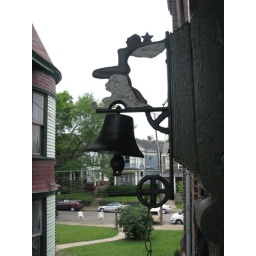
Wheeling Island Victorian Home in Wheeling, WV. Bell hanging on side of house by kitchen door.